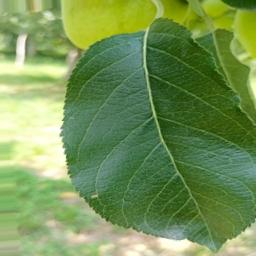
Label: Healthy